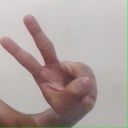
अक्षर: ऐ